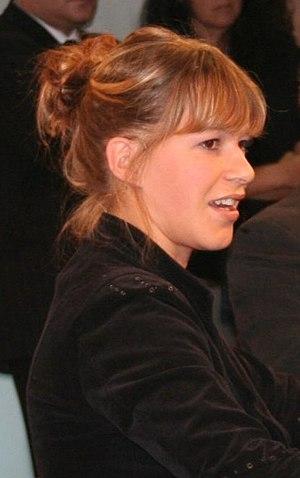
American Horror Story: Asylum est la deuxième saison de la série télévisée d'anthologie horrifique américaine American Horror Story, créée et produite par Ryan Murphy et Brad Falchuk et diffusée du 17 octobre 2012 au 23 janvier 2013 sur la chaîne FX. Cette saison marque un éloignement total de la première saison de la série, présentant de nouveaux personnages et une nouvelle intrigue.
Franka Potente [ˈfʁaŋka poˈtɛntə], née le 22 juillet 1974 à Münster, est une actrice allemande.